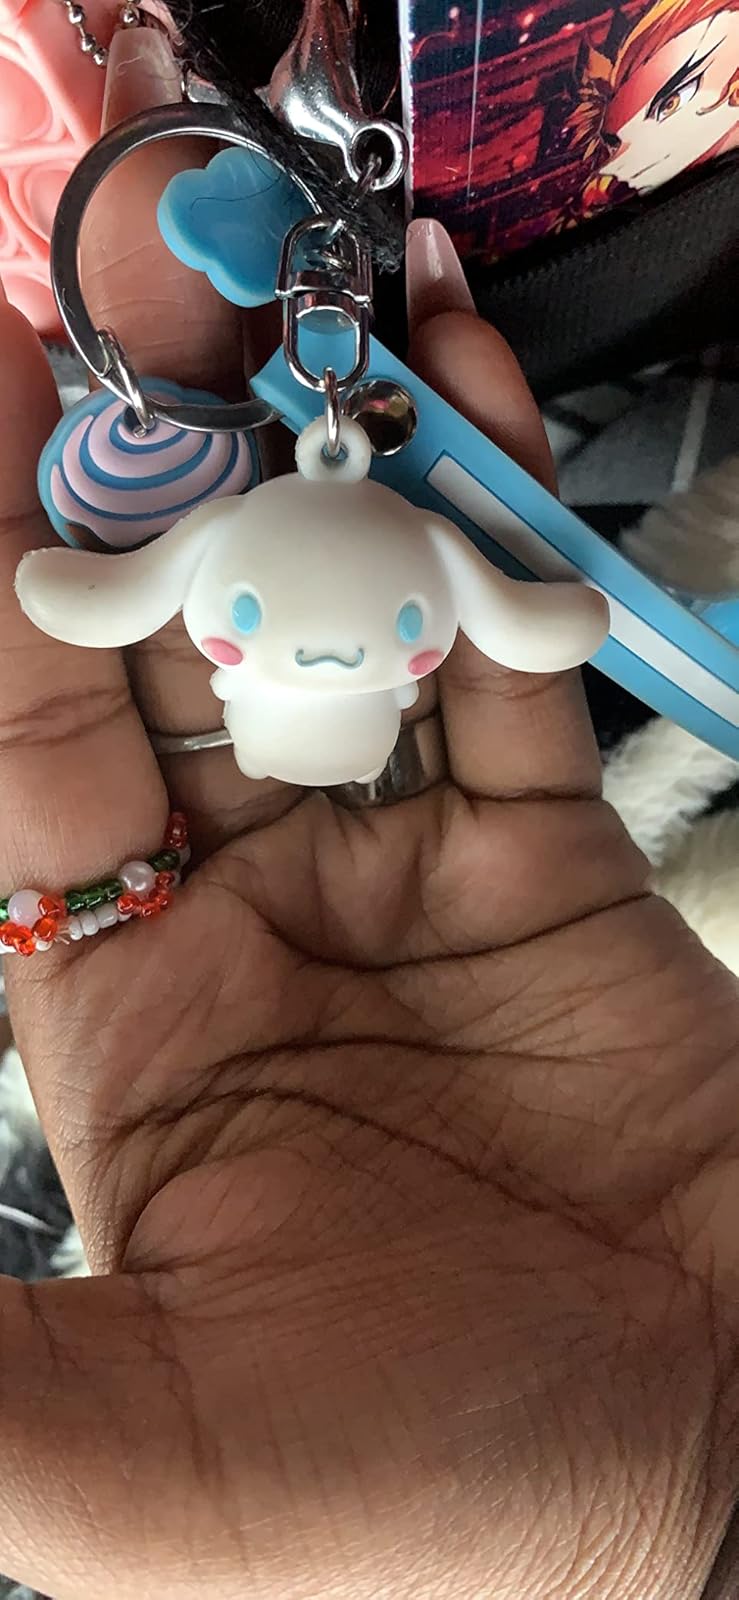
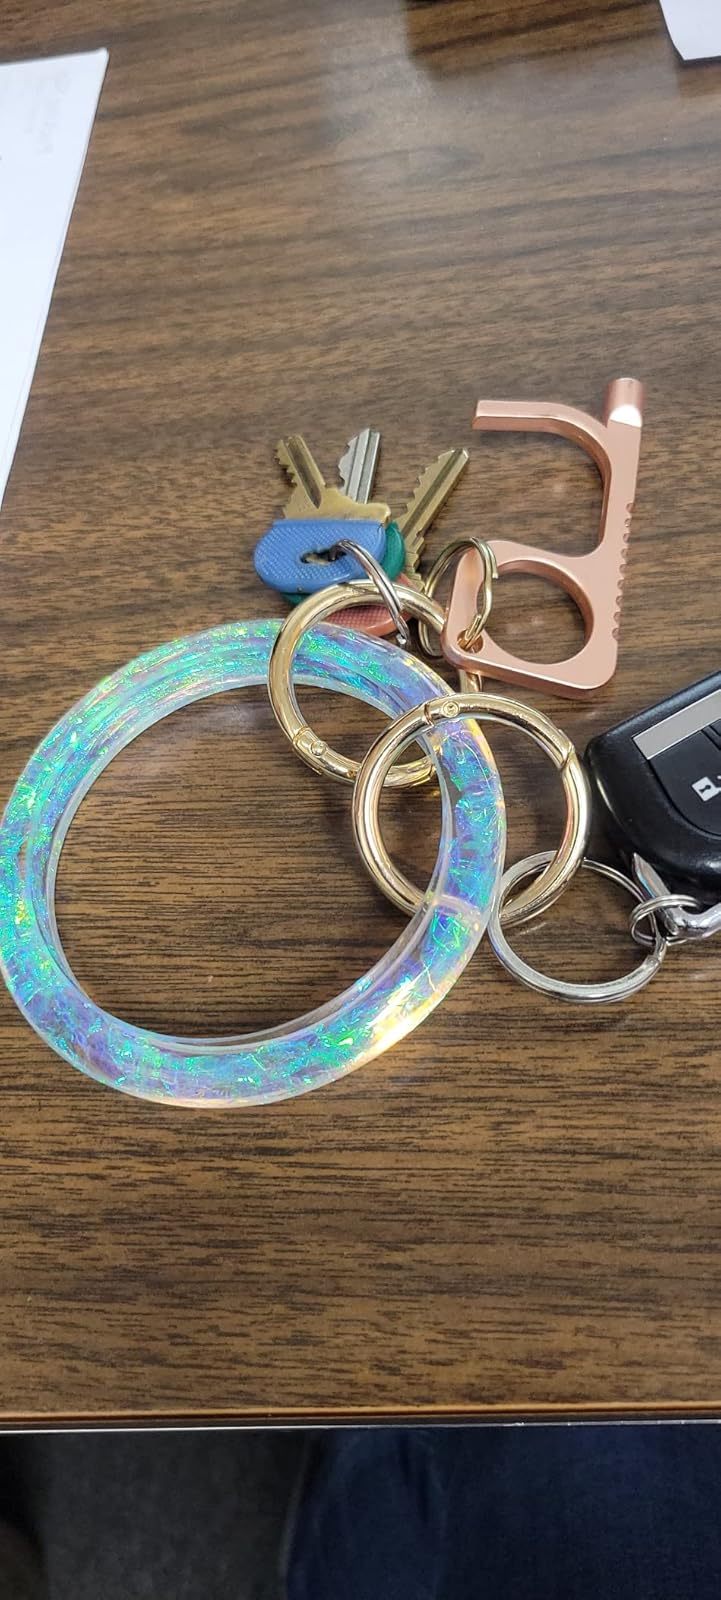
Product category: accessories_keychain
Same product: no